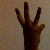
The image shows a hand gesture representing the number 6 in Indian Sign Language.